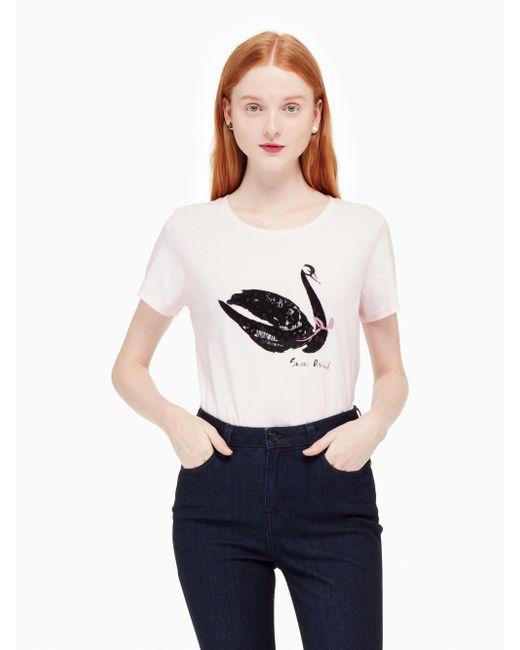
Zweiteiliges Set, modisch und modern, für junge Mädchen geeignet, rosa Flanell mit Aufdruck und dunkelblauem Jeansstoff, ideal zum Spazierengehen an einem Sommernachmittag